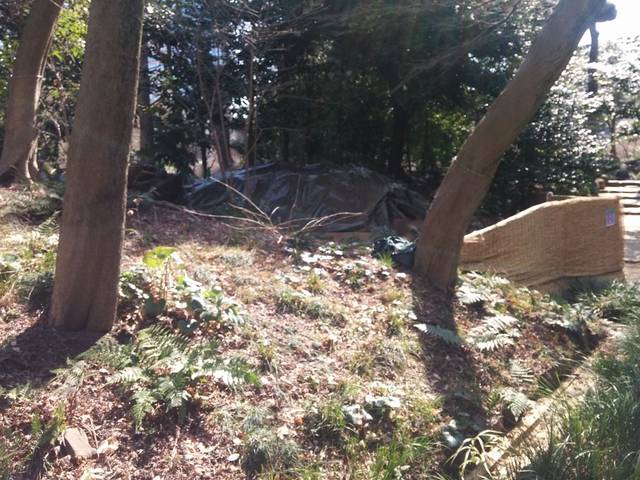
Region: Japan
Coordinates: 35.706, 139.749